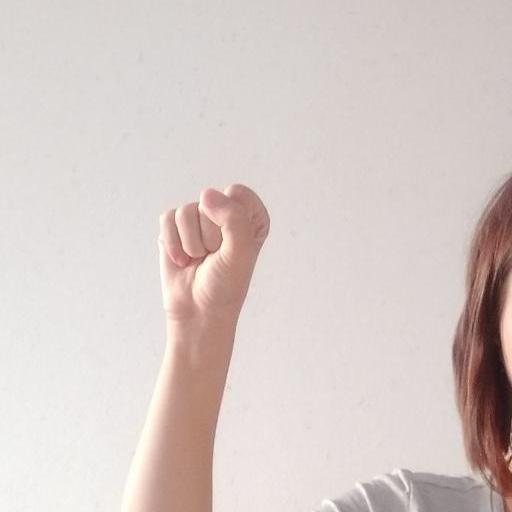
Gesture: fist